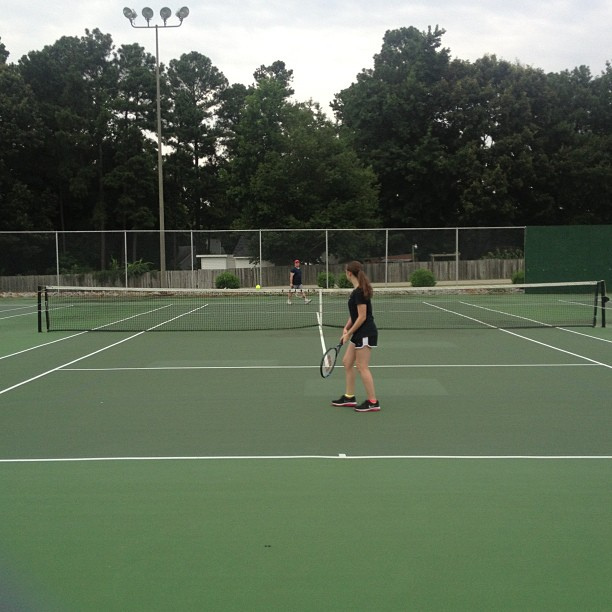
người phụ nữ đang chơi tennis trên sâ